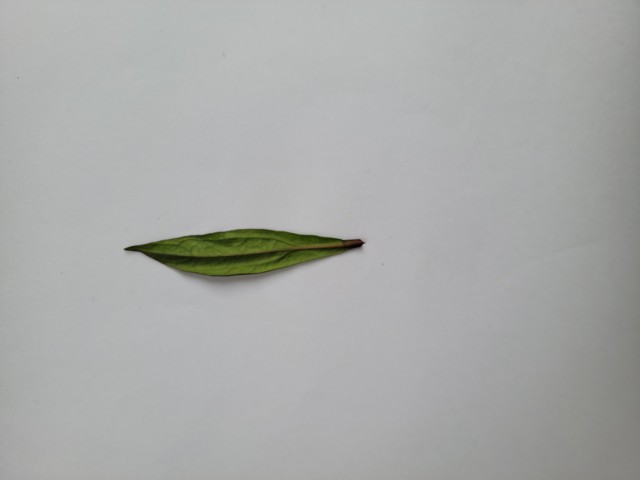
Plant: ayapan